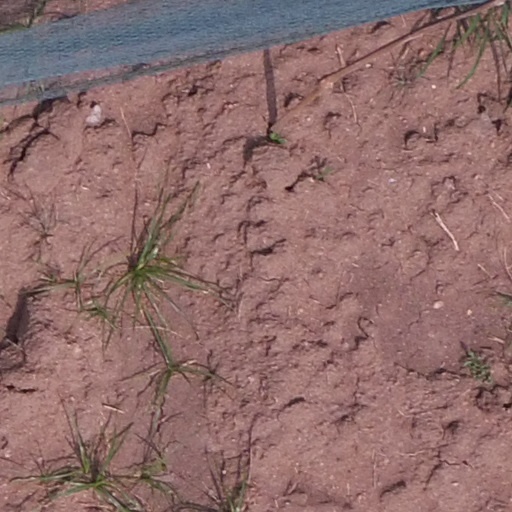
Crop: maize; corn